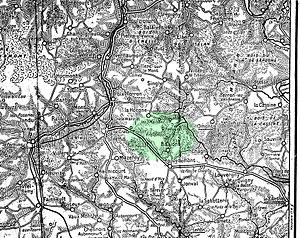
Baâlons (Ardennes, France) &amp
Baâlons est une commune française, située dans le département des Ardennes en région Grand Est.